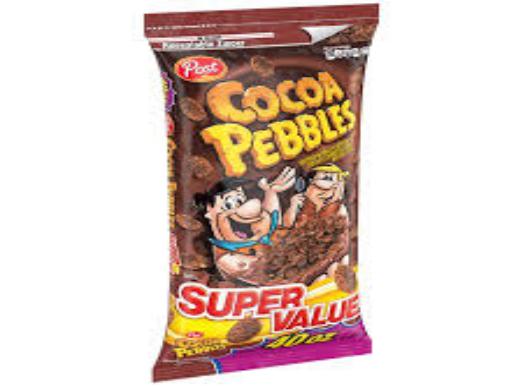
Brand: Cocoa Pebbles
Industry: Food